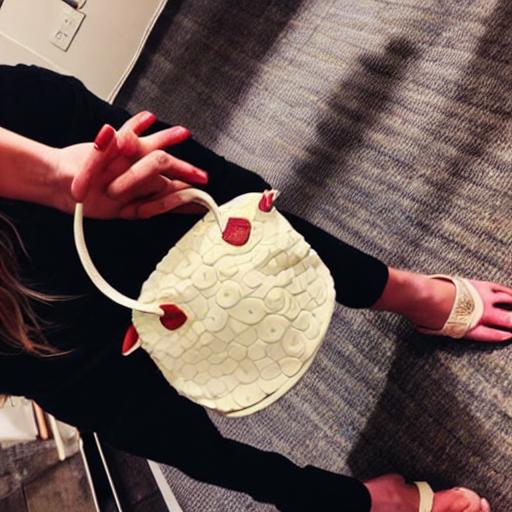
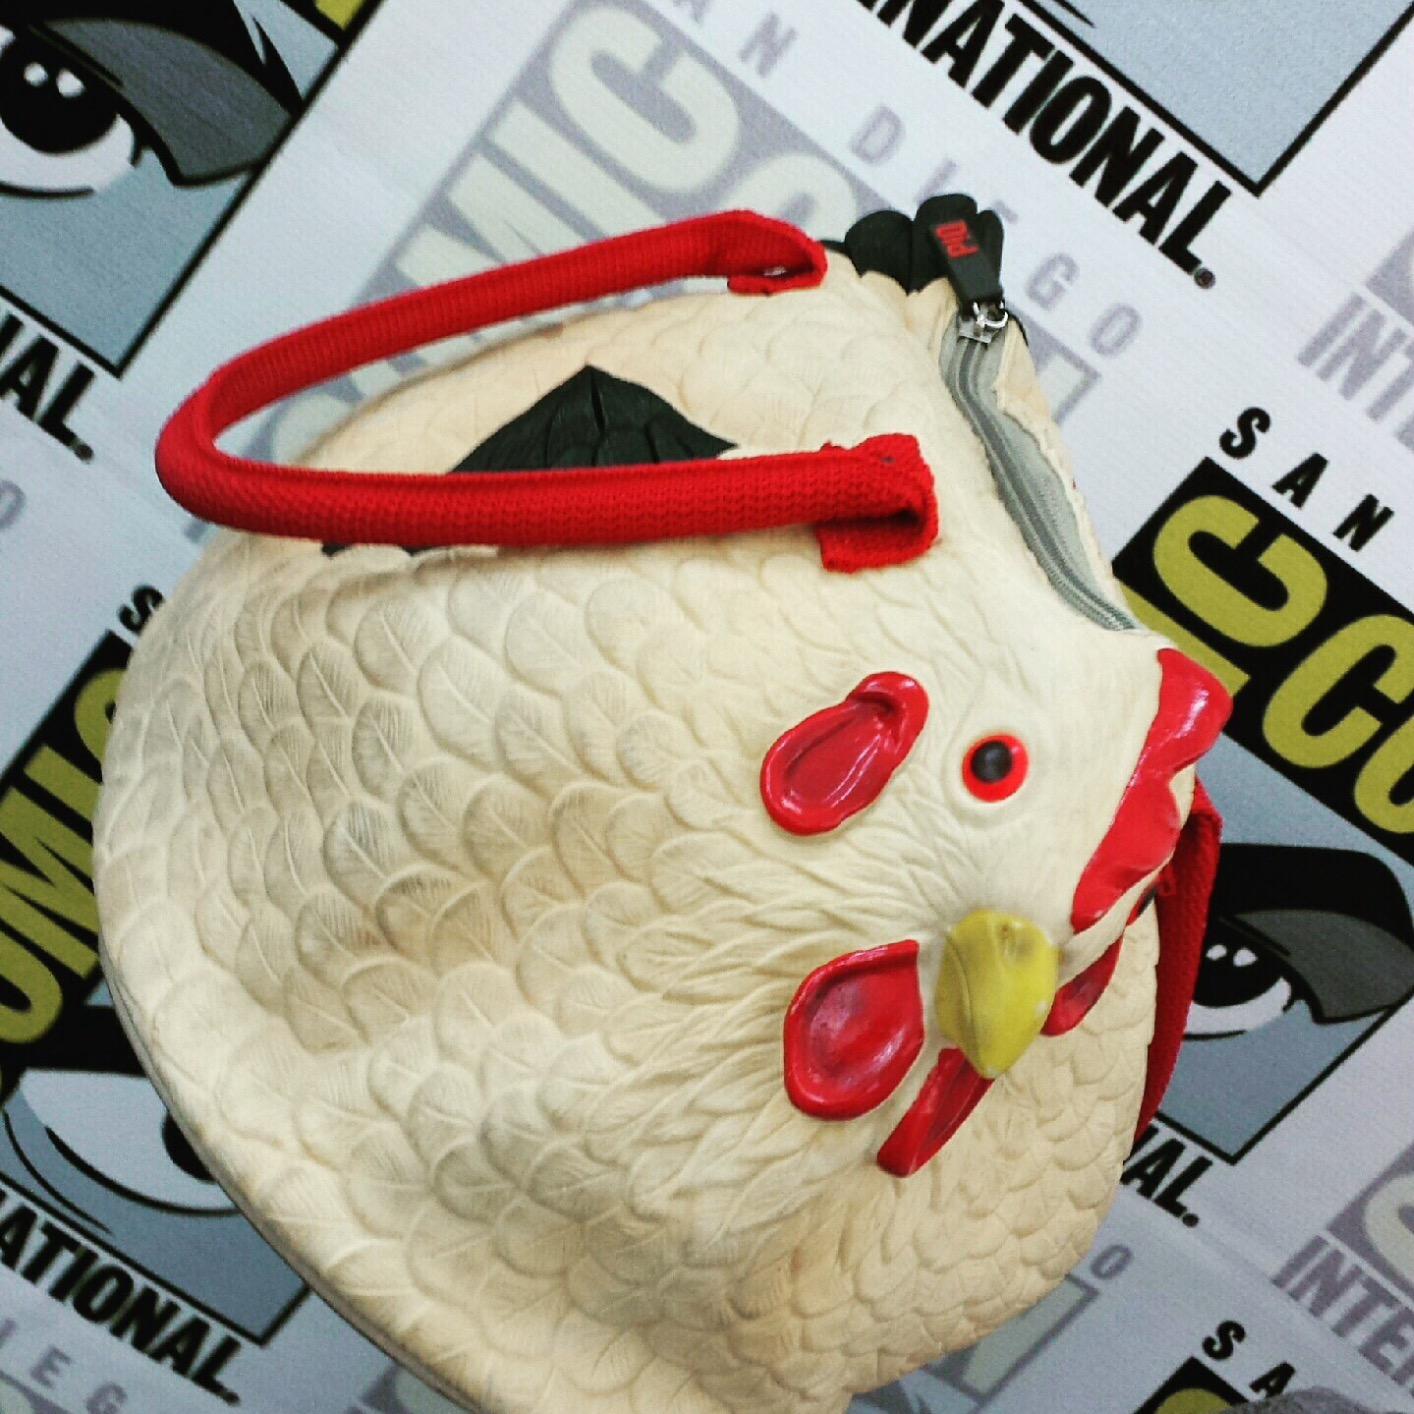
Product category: accessories_handbag
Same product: no